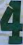
Number: 4